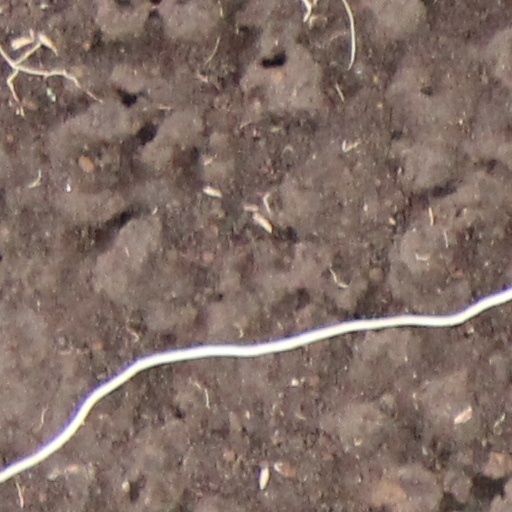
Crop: wheat